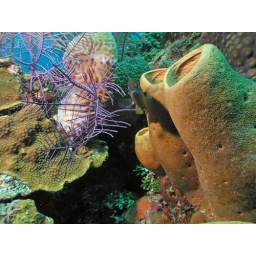
Damsel fish standing his ground in a coral head - Long Caye